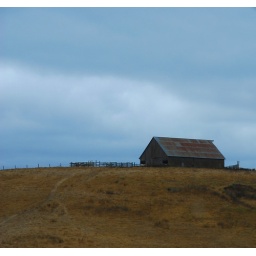
barn on hill under cloudy sky